Verlag Die Schmiede

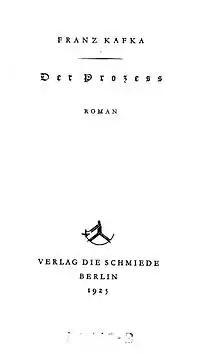

Verlag Die Schmiede was an avant-garde literature publishing house in the 1920s in Berlin. It published works by Franz Kafka, Alfred Döblin, Joseph Roth, Rudolf Leonhard, and many more. Most of its dust jackets were designed by George Salter, later a US citizen.